Flaco (owl)

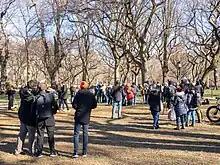
A crowd of photographers, birders, and other parkgoers watching Flaco in February 2023

Public attention to Flaco in Central Park quickly led to national news coverage and comparisons to other New York City "celebrity" birds like the mandarin duck seen in Central Park in 2018. Zeynep Tufekci of "The New York Times" dubbed Flaco "the Ultimate New Yorker". Many of the city's residents living in small apartments projected their desire for more space onto Flaco, others identified with his need to adapt to life in the city, and immigrants saw in Flaco a similar struggle to their own. "The New York Times" Ed Shanahan described Flaco as an underdog people wanted to root for and "a feathered feel-good figure in troubled times". Writer and literary critic Michiko Kakutani framed Flaco as a distinctly American story: an "outlaw-hero" who succeeded in "writing a second act to his life". Juliana Kim of NPR wrote that, "over time, Flaco became a sort of symbol for freedom and resilience".